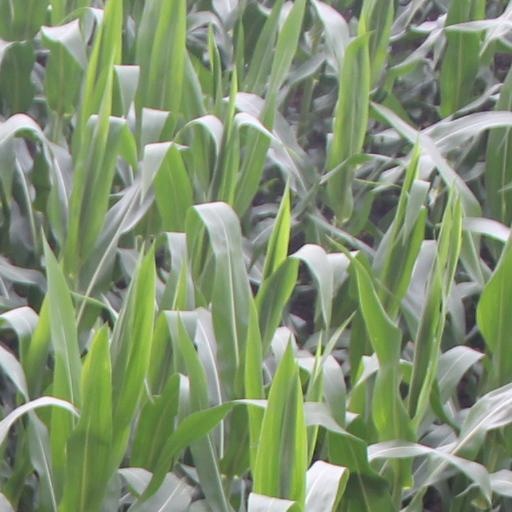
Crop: maize; corn